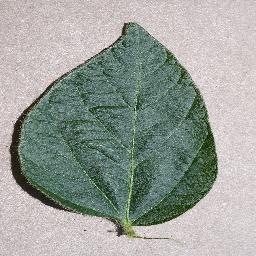
Label: Soybean___healthy